Bill Belichick

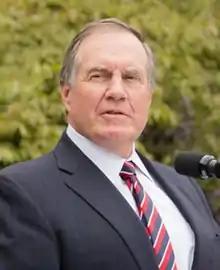
Belichick in 2017

William Stephen Belichick (born April 16, 1952) is an American football coach who is the head coach for the North Carolina Tar Heels. Widely regarded as one of the greatest head coaches of all time, he holds numerous coaching records, including the record of most Super Bowl wins (six) as a head coach, all with the New England Patriots, along with two more during his time as the defensive coordinator of the New York Giants, for a record eight combined total Super Bowl victories as coach and coordinator. A renowned American football historian, Belichick is often referred to as a "student of the game" with a deep knowledge of the intricacies of each player position. During his tenure with the Patriots, Belichick was a central figure as the head coach and "de facto" general manager during the franchise's dynasty from 2001 to 2019.